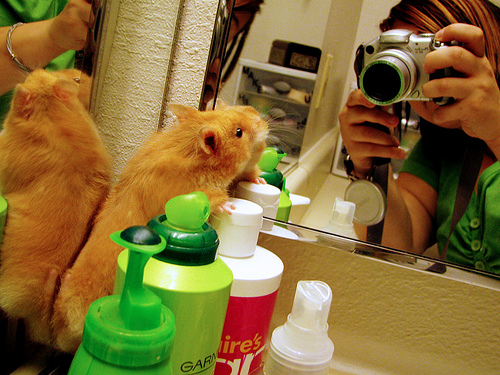
user: Given an image and a question. Answer the question in a short answer. Question: Where was this picture taken? Short Answer:
assistant: bathroom